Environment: real
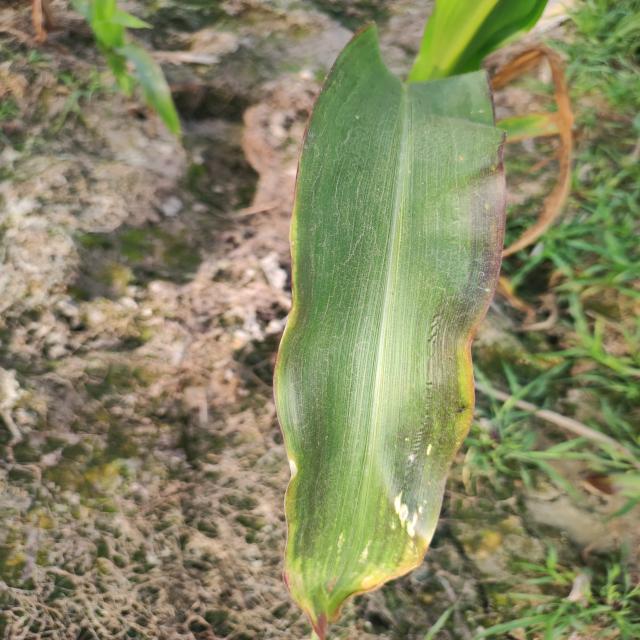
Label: phosphorus_deficiency